History of coal mining

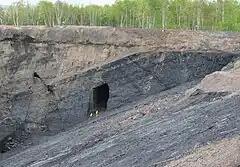
Foord Coal Seam, Stellarton

The first coal mining in Nova Scotia began in the 18th century with small hand-dug mines close to the sea at Joggins, Nova Scotia and in the Sydney area of Cape Breton Island. Large scale coal mining began in the late 1830s when the General Mining Association (GMA), a group of English mining investors, obtained a coal mining monopoly in Nova Scotia. They imported the latest in mining technology including steam water pumps and railways to develop large mines in the Stellarton area of Pictou County, Nova Scotia, including the Foord Pit which by 1866 was the deepest coal mine in the world. Coal mining also developed in Springhill and Joggins in Cumberland County, Nova Scotia. After the GMA monopoly expired, the largest and longest lasting mines developed at Cape Breton in Nova Scotia. Nova Scotia was the major supplier of Canadian coal until 1945. At its peak in 1949 25,000 miners dug 17 million metric tons of coal from Nova Scotian mines. The miners, who lived in company towns, became politically active in left-wing politics during labour struggles for safety and fair wages. Westray Mine near Stellarton closed in 1992 after an explosion killed 26 miners. All the subsurface mines were closed by 2001, although some open pit coal mining continues near Stellarton. The Nova Scotia Museum of Industry at Stellarton explores the history of mining in the province from its location on the site of the Foord Pit.